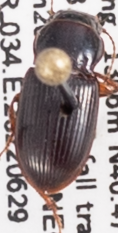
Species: Cratacanthus dubius
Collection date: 2022-06-29
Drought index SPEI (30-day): -0.71
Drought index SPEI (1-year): -2.09
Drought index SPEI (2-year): -2.09